John Proby, 1st Baron Carysfort

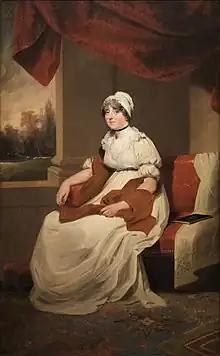
Proby's daughter Elizabeth Storer painted by Sir Thomas Lawrence

Proby married the Hon. Elizabeth Allen, daughter of Joshua Allen, 2nd Viscount Allen, in 1750: they had a son and a daughter. The daughter Elizabeth (1752–1808) married Thomas John Storer (died 1792).